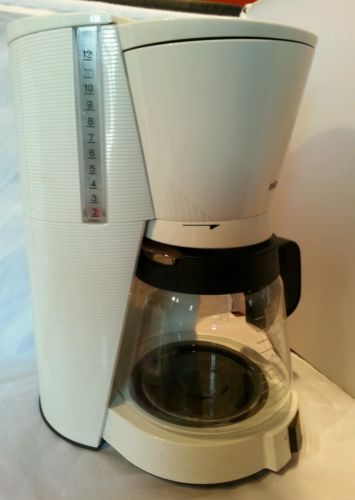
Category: coffee maker